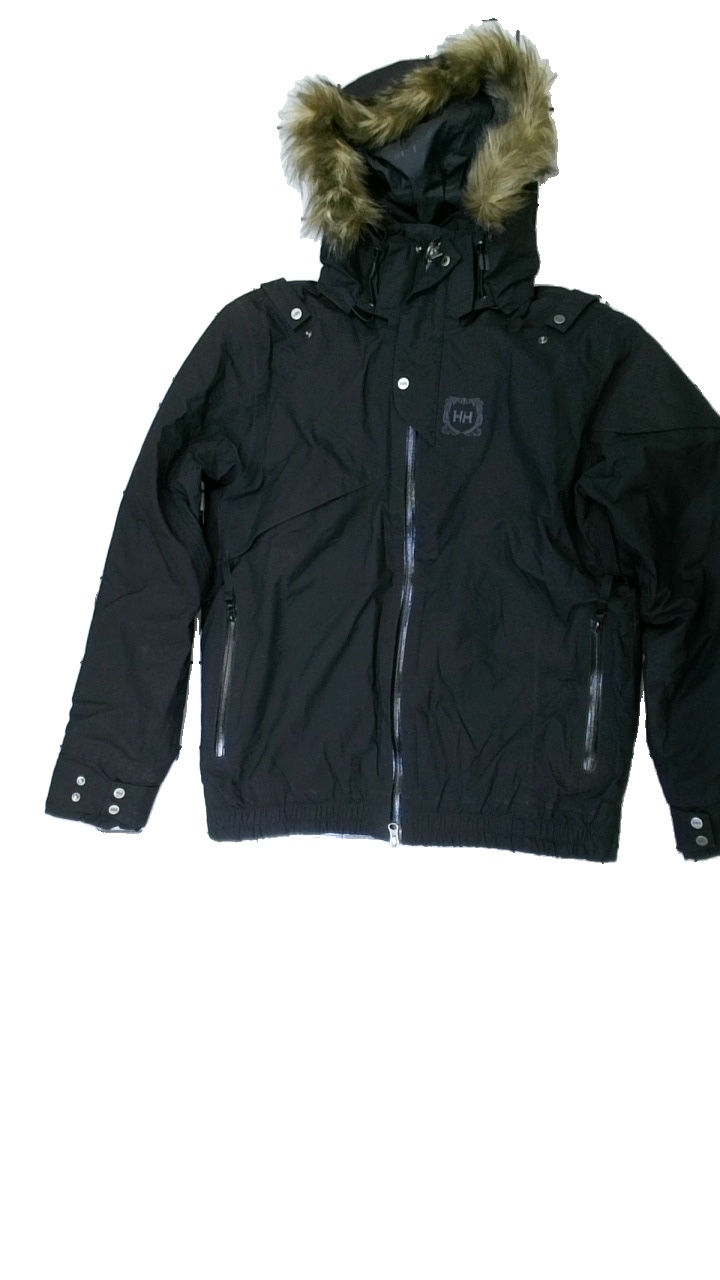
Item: Winter Jacket (Ladies)
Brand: Helly Hansen
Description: svart vinterjacka med logga fram
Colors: Black
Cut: Regular
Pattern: Logo print
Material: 100% nylone
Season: Winter
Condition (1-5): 5
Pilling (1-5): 5
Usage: Reuse
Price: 50-100